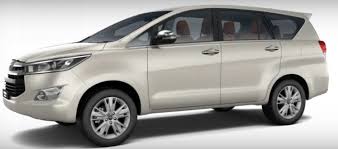
Label: noambulance